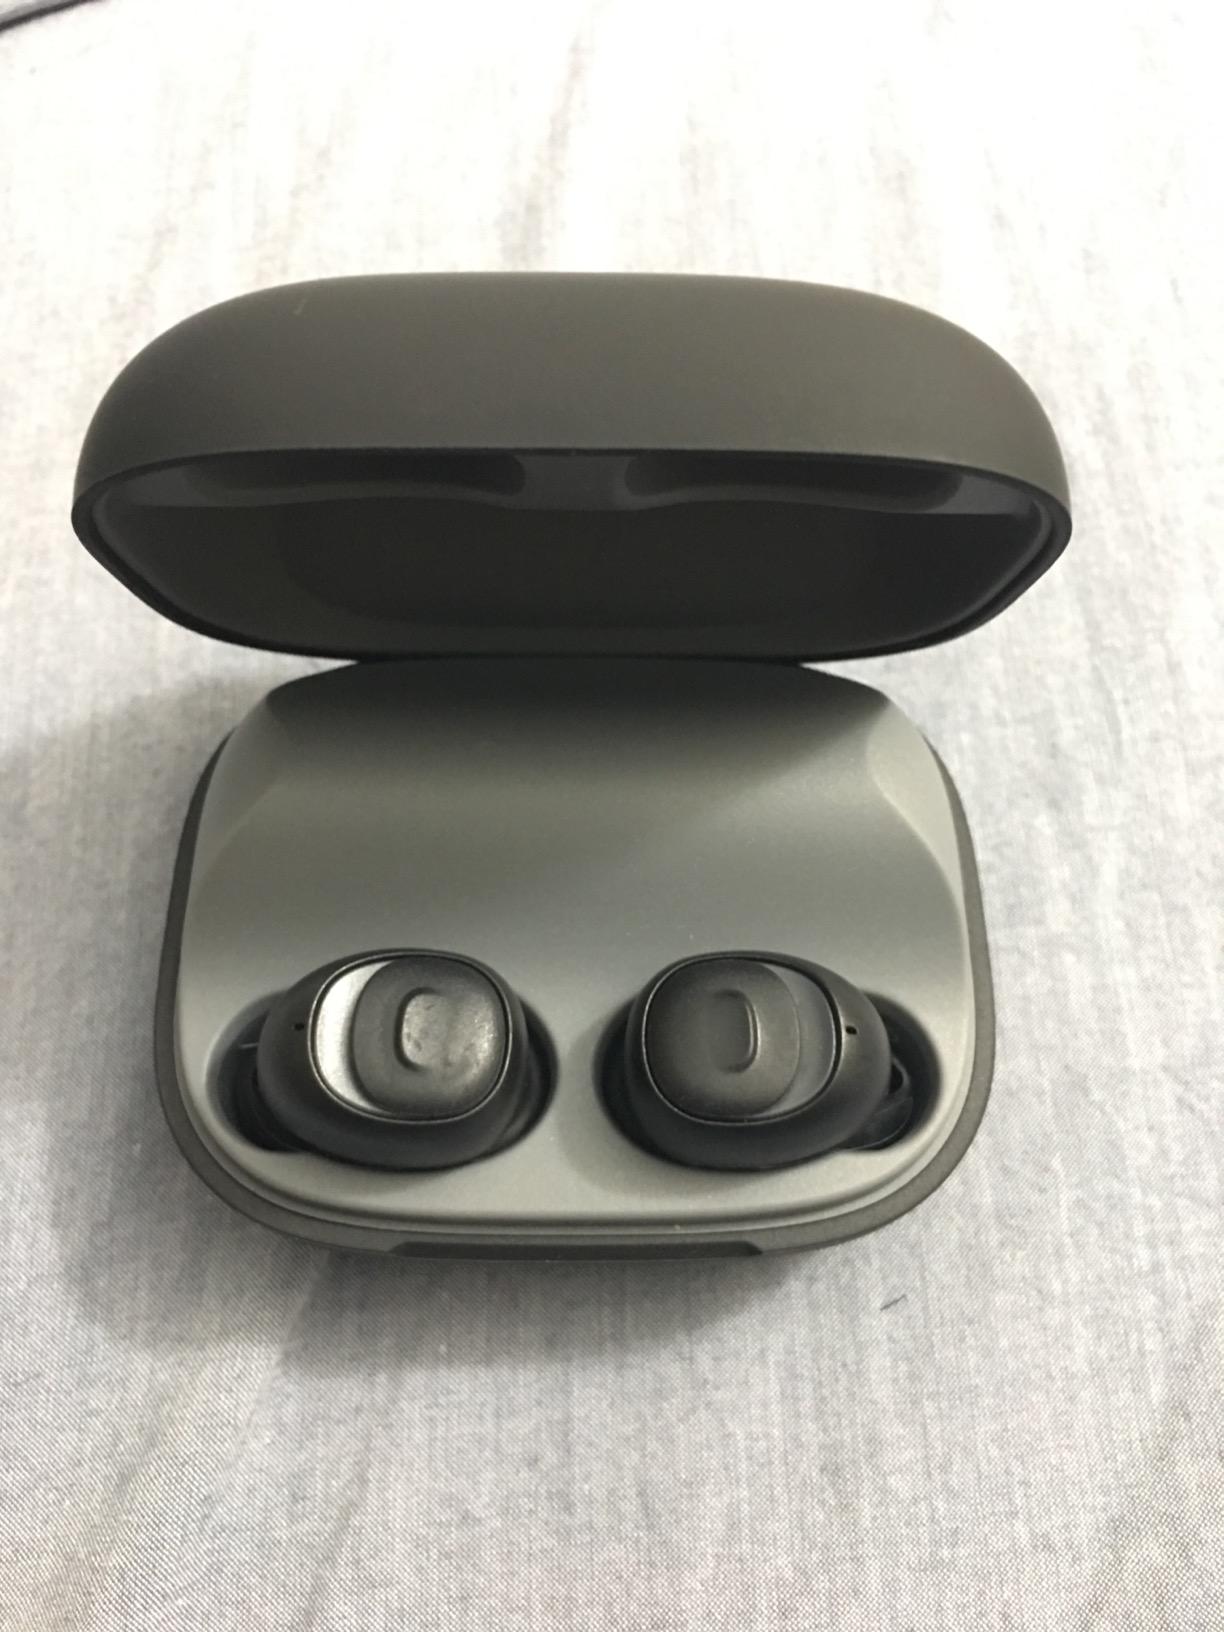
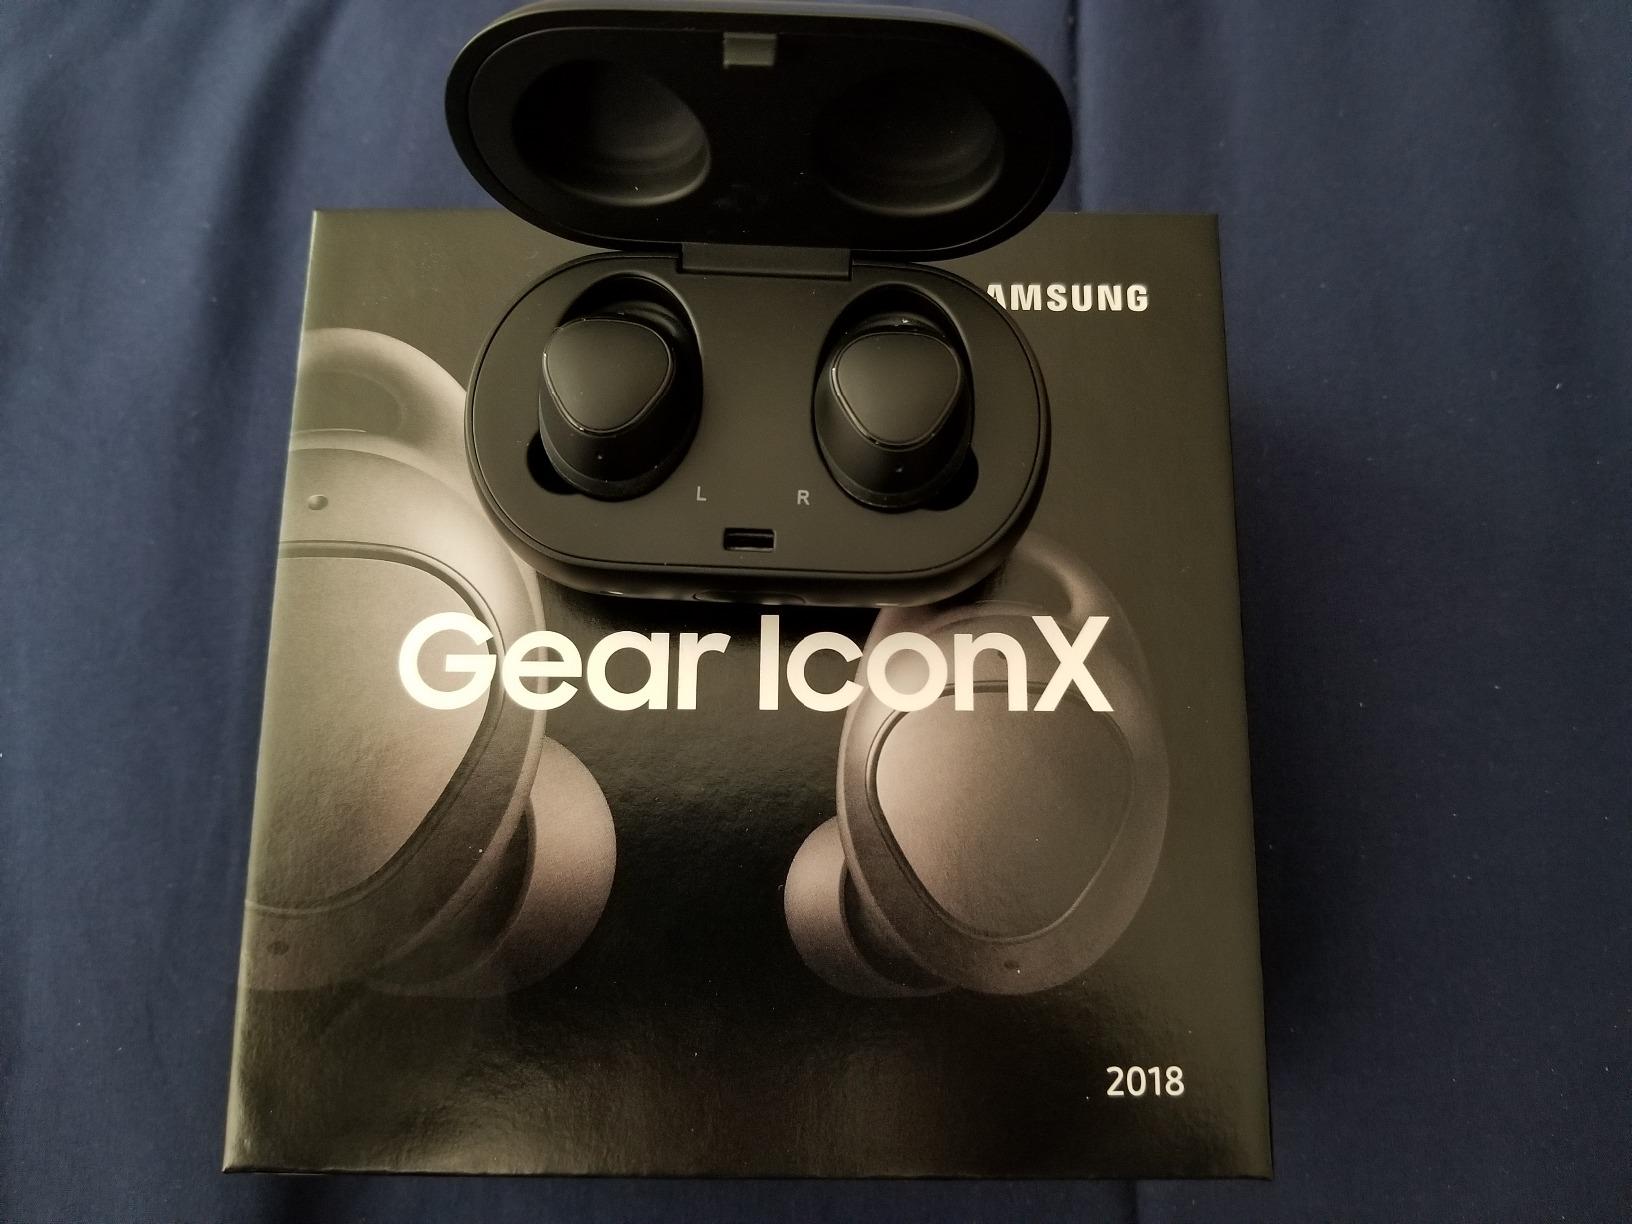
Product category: earbuds
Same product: no